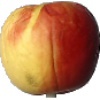
Label: Apple Red Yellow 1